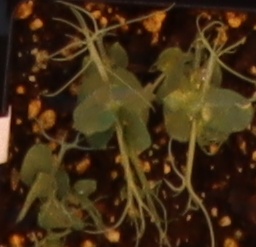
Label: Field Pea